2010 Sukma Games

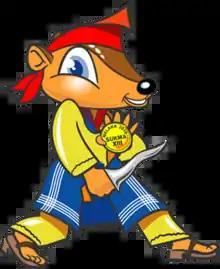
Tuah, the Mousedeer, the Official Mascot of the games.

The logo of the 2010 Sukma Games is an image of a mousedeer, the state animal of Malacca. The colours of Red, Yellow, Blue and White represent Malacca, the host state of the games. The mousedeer's jumping movement represents the athletes' activeness and fitness. The red and blue lines that form the shape of the mousedeer represent the confidence of the organiser in hosting the games and the rousing atmosphere of the games. Overall, the logo's triangular pattern represents the dynamic movement of the athletes and their aspirations in reaching excellence.